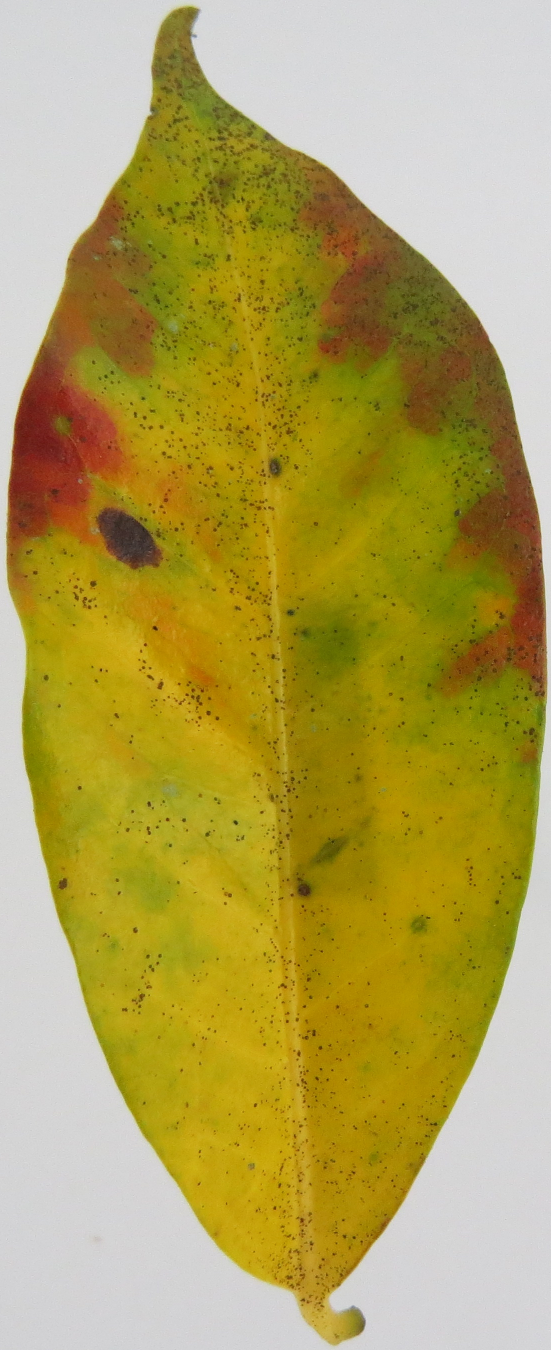
Label: phosphorus-P